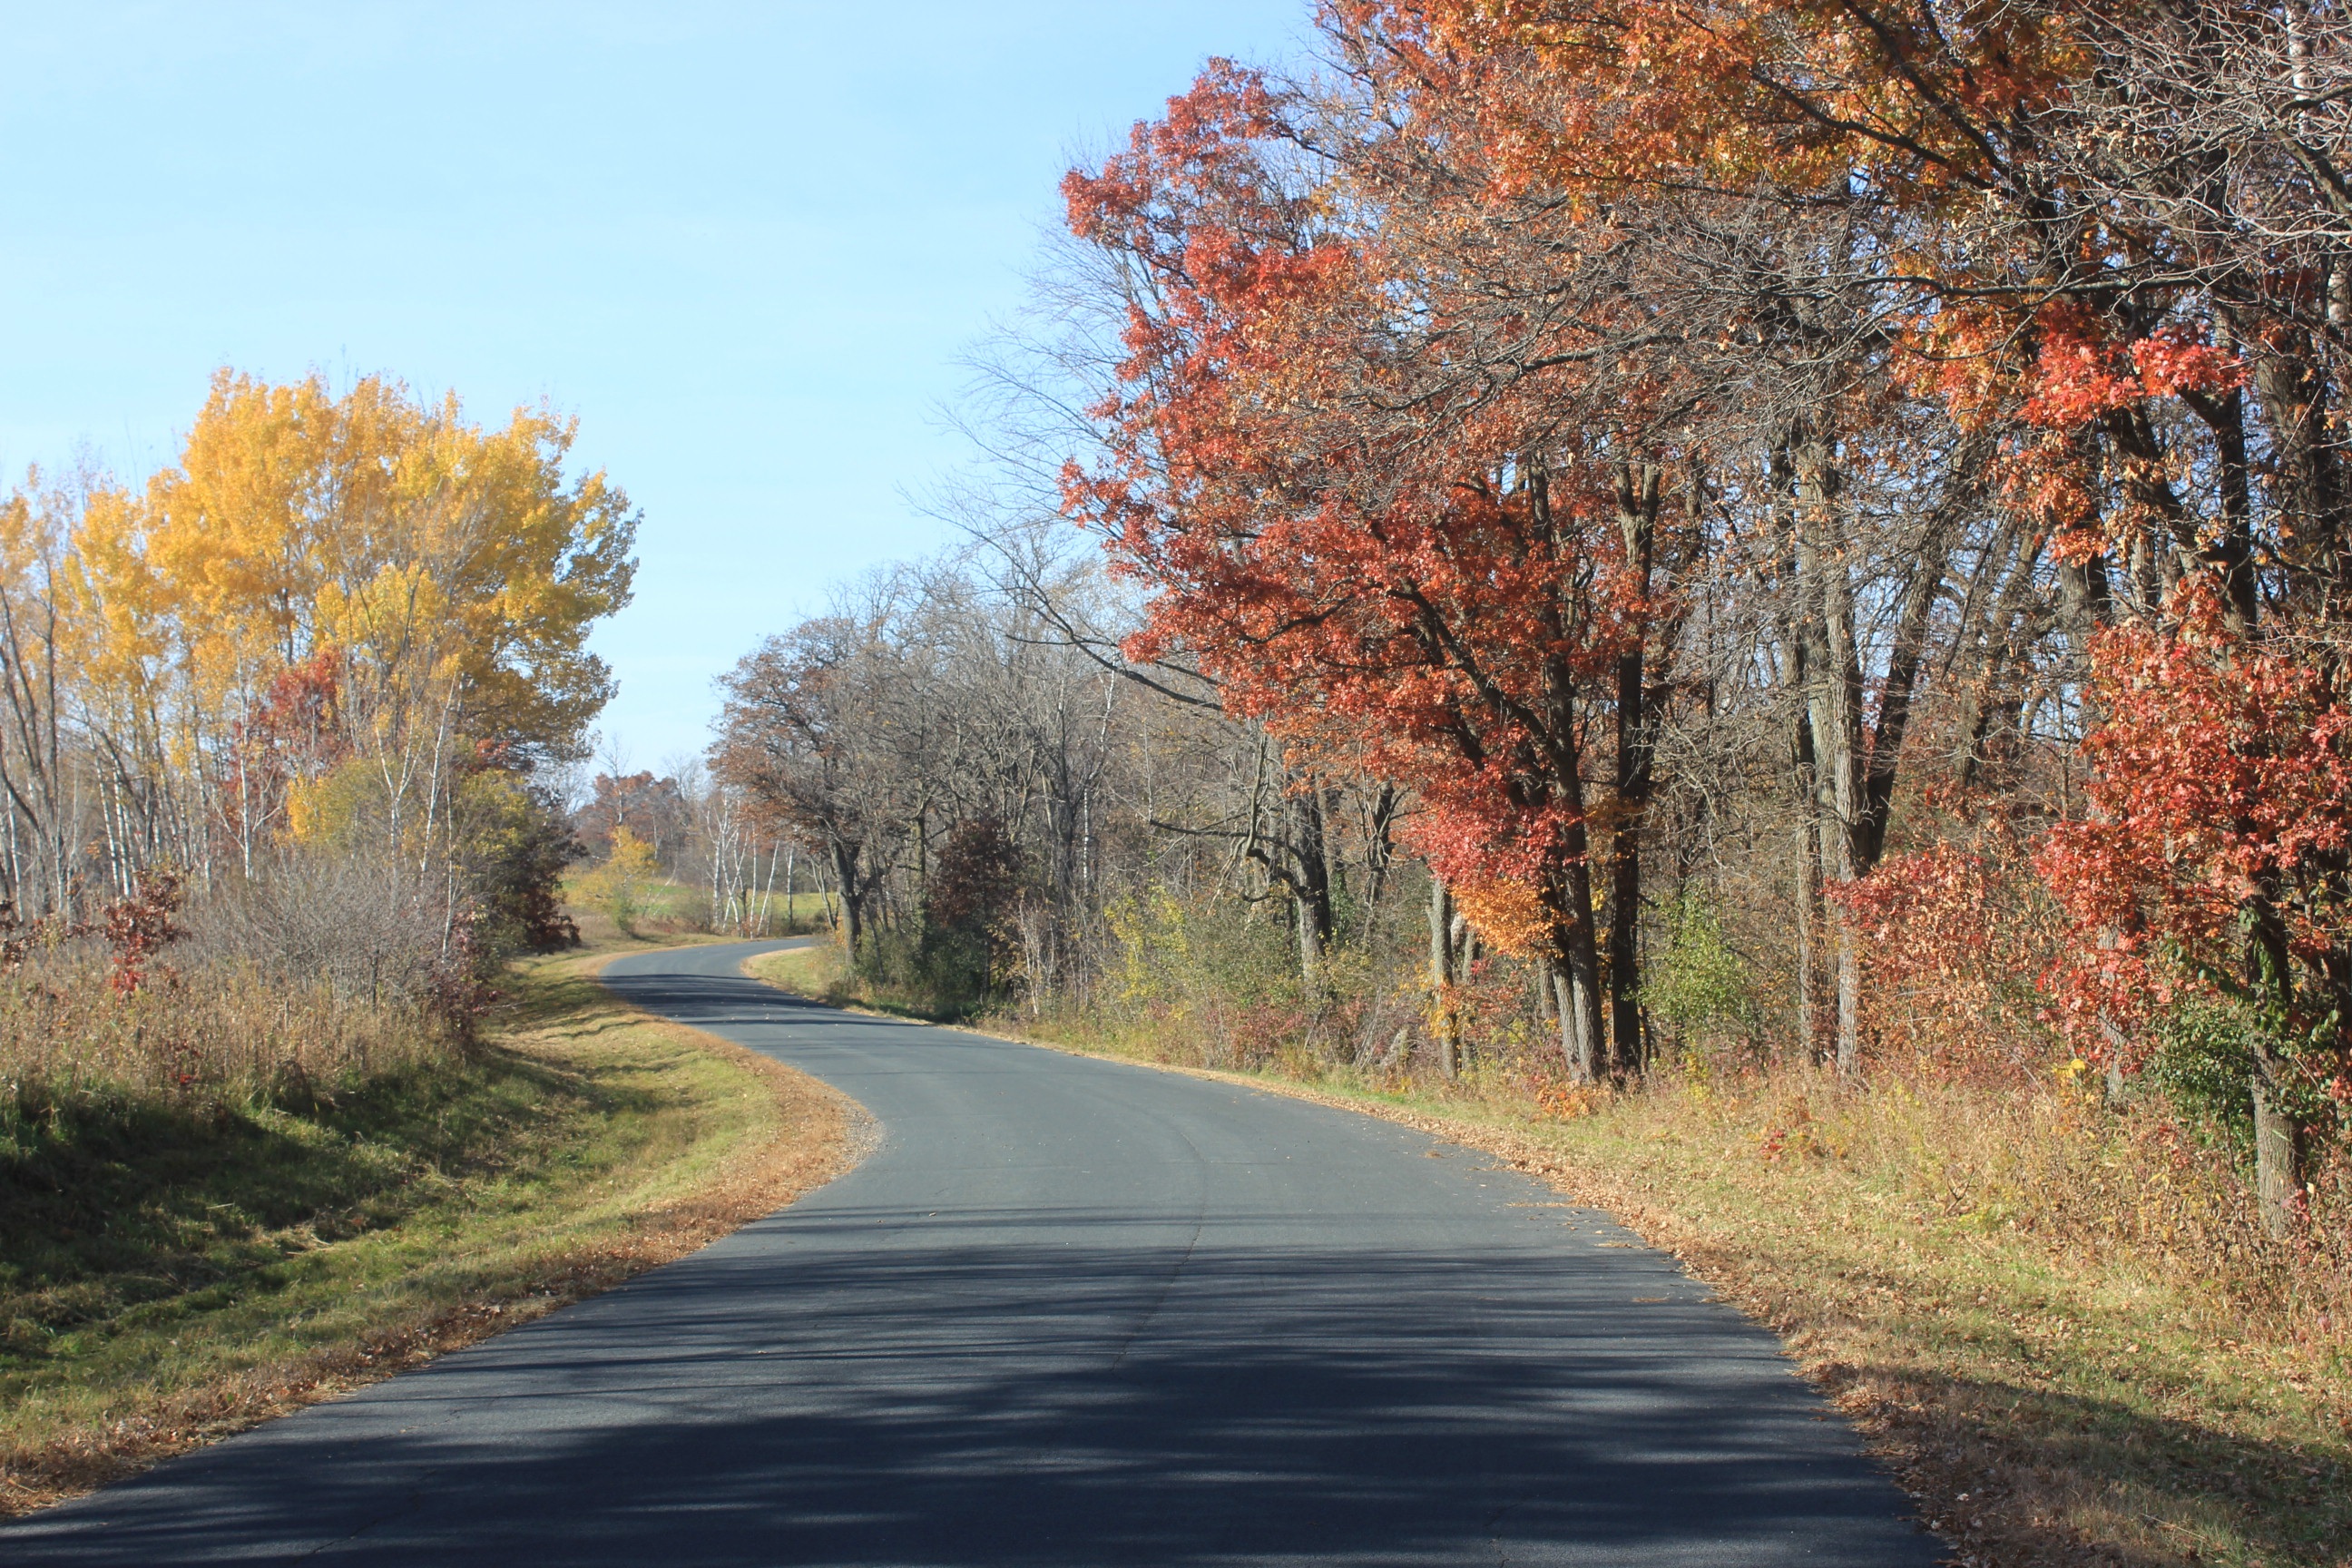
landscape, tree, nature, forest, plant, road, morning, leaf, country, country road, rural, scenic, autumn, season, infrastructure, woodland, rural area, atmospheric phenomenon, woody plant